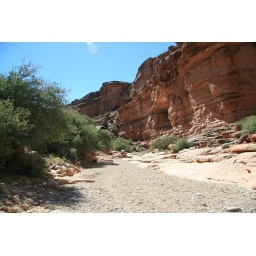
Dry river bed in Hualapai Canyon, Hualapai Indian Reservation, Arizona